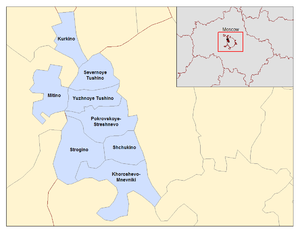
La ville fédérale de Moscou, capitale de la Fédération de Russie, est divisée en douze districts administratifs, eux-mêmes divisés en plusieurs districts municipaux.